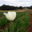
Label: tulip